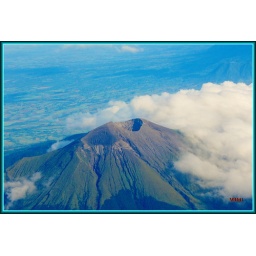
took this from the window of the plane in our route from Cebu City to Iloilo City..